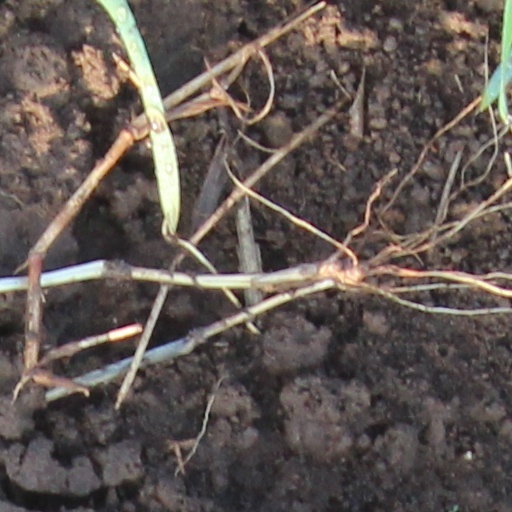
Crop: wheat